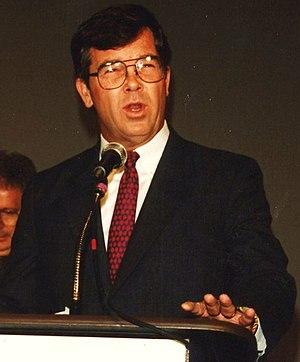
Billy Payne de son vrai nom William Porter Payne, est un homme politique américain, né le 13 octobre 1947 à Athens dans l'État de Géorgie.